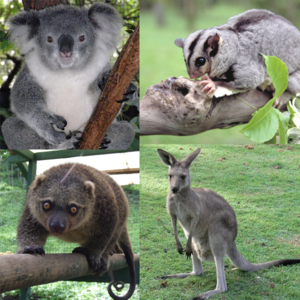
Diprotodontia
Diprotodontia er en stor orden af pungdyr med omkring 130 arter fra Australien, Ny Guinea og andre øer i Sydøstasien og Oceanien. Gruppen indbefatter blandt andet kænguruer, koala og vombat. I underkæben findes to store fortænder. De fleste arter er planteædere. På dansk anvendes derfor undertiden navnet planteæderpungdyr om ordenen.